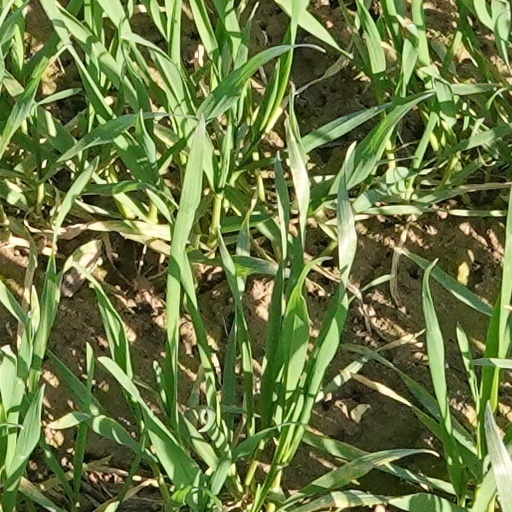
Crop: wheat